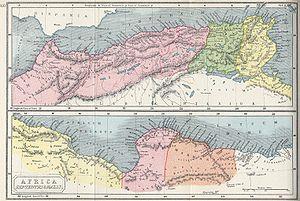
Cette liste des ports antiques a pour objectif de recenser l'ensemble des ports de l'Antiquité présentant de notables vestiges, en renvoyant autant que possible aux articles détaillés existant sur Wikipedia. Ils sont classés par pays du pourtour méditerranéen et par origine culturelle. Certains de ces ports sont encore en activité ; d'autres sont envasés ou ensablés, parfois loin à l'intérieur des terres ou, au contraire, submergés.
Dès la plus haute Antiquité, la Cyrénaïque, région fertile mais isolée située à l'ouest de l'Égypte et faisant partie de la Libye actuelle, était peuplée de tribus soit nomades soit sédentaires mal connues d'origine libyque. Colonisée par les Grecs à partir du VIIᵉ siècle av. J.-C., elle passe en 322 av. J.-C. sous le contrôle de l'Égypte hellénistique et des souverains lagides. Ceux-ci la lèguent à Rome, qui l'intègre dans son empire en 96 av. J.-C..